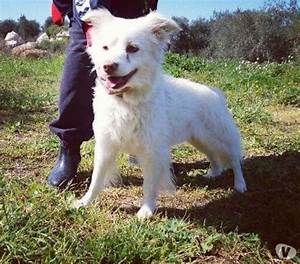
Label: dog